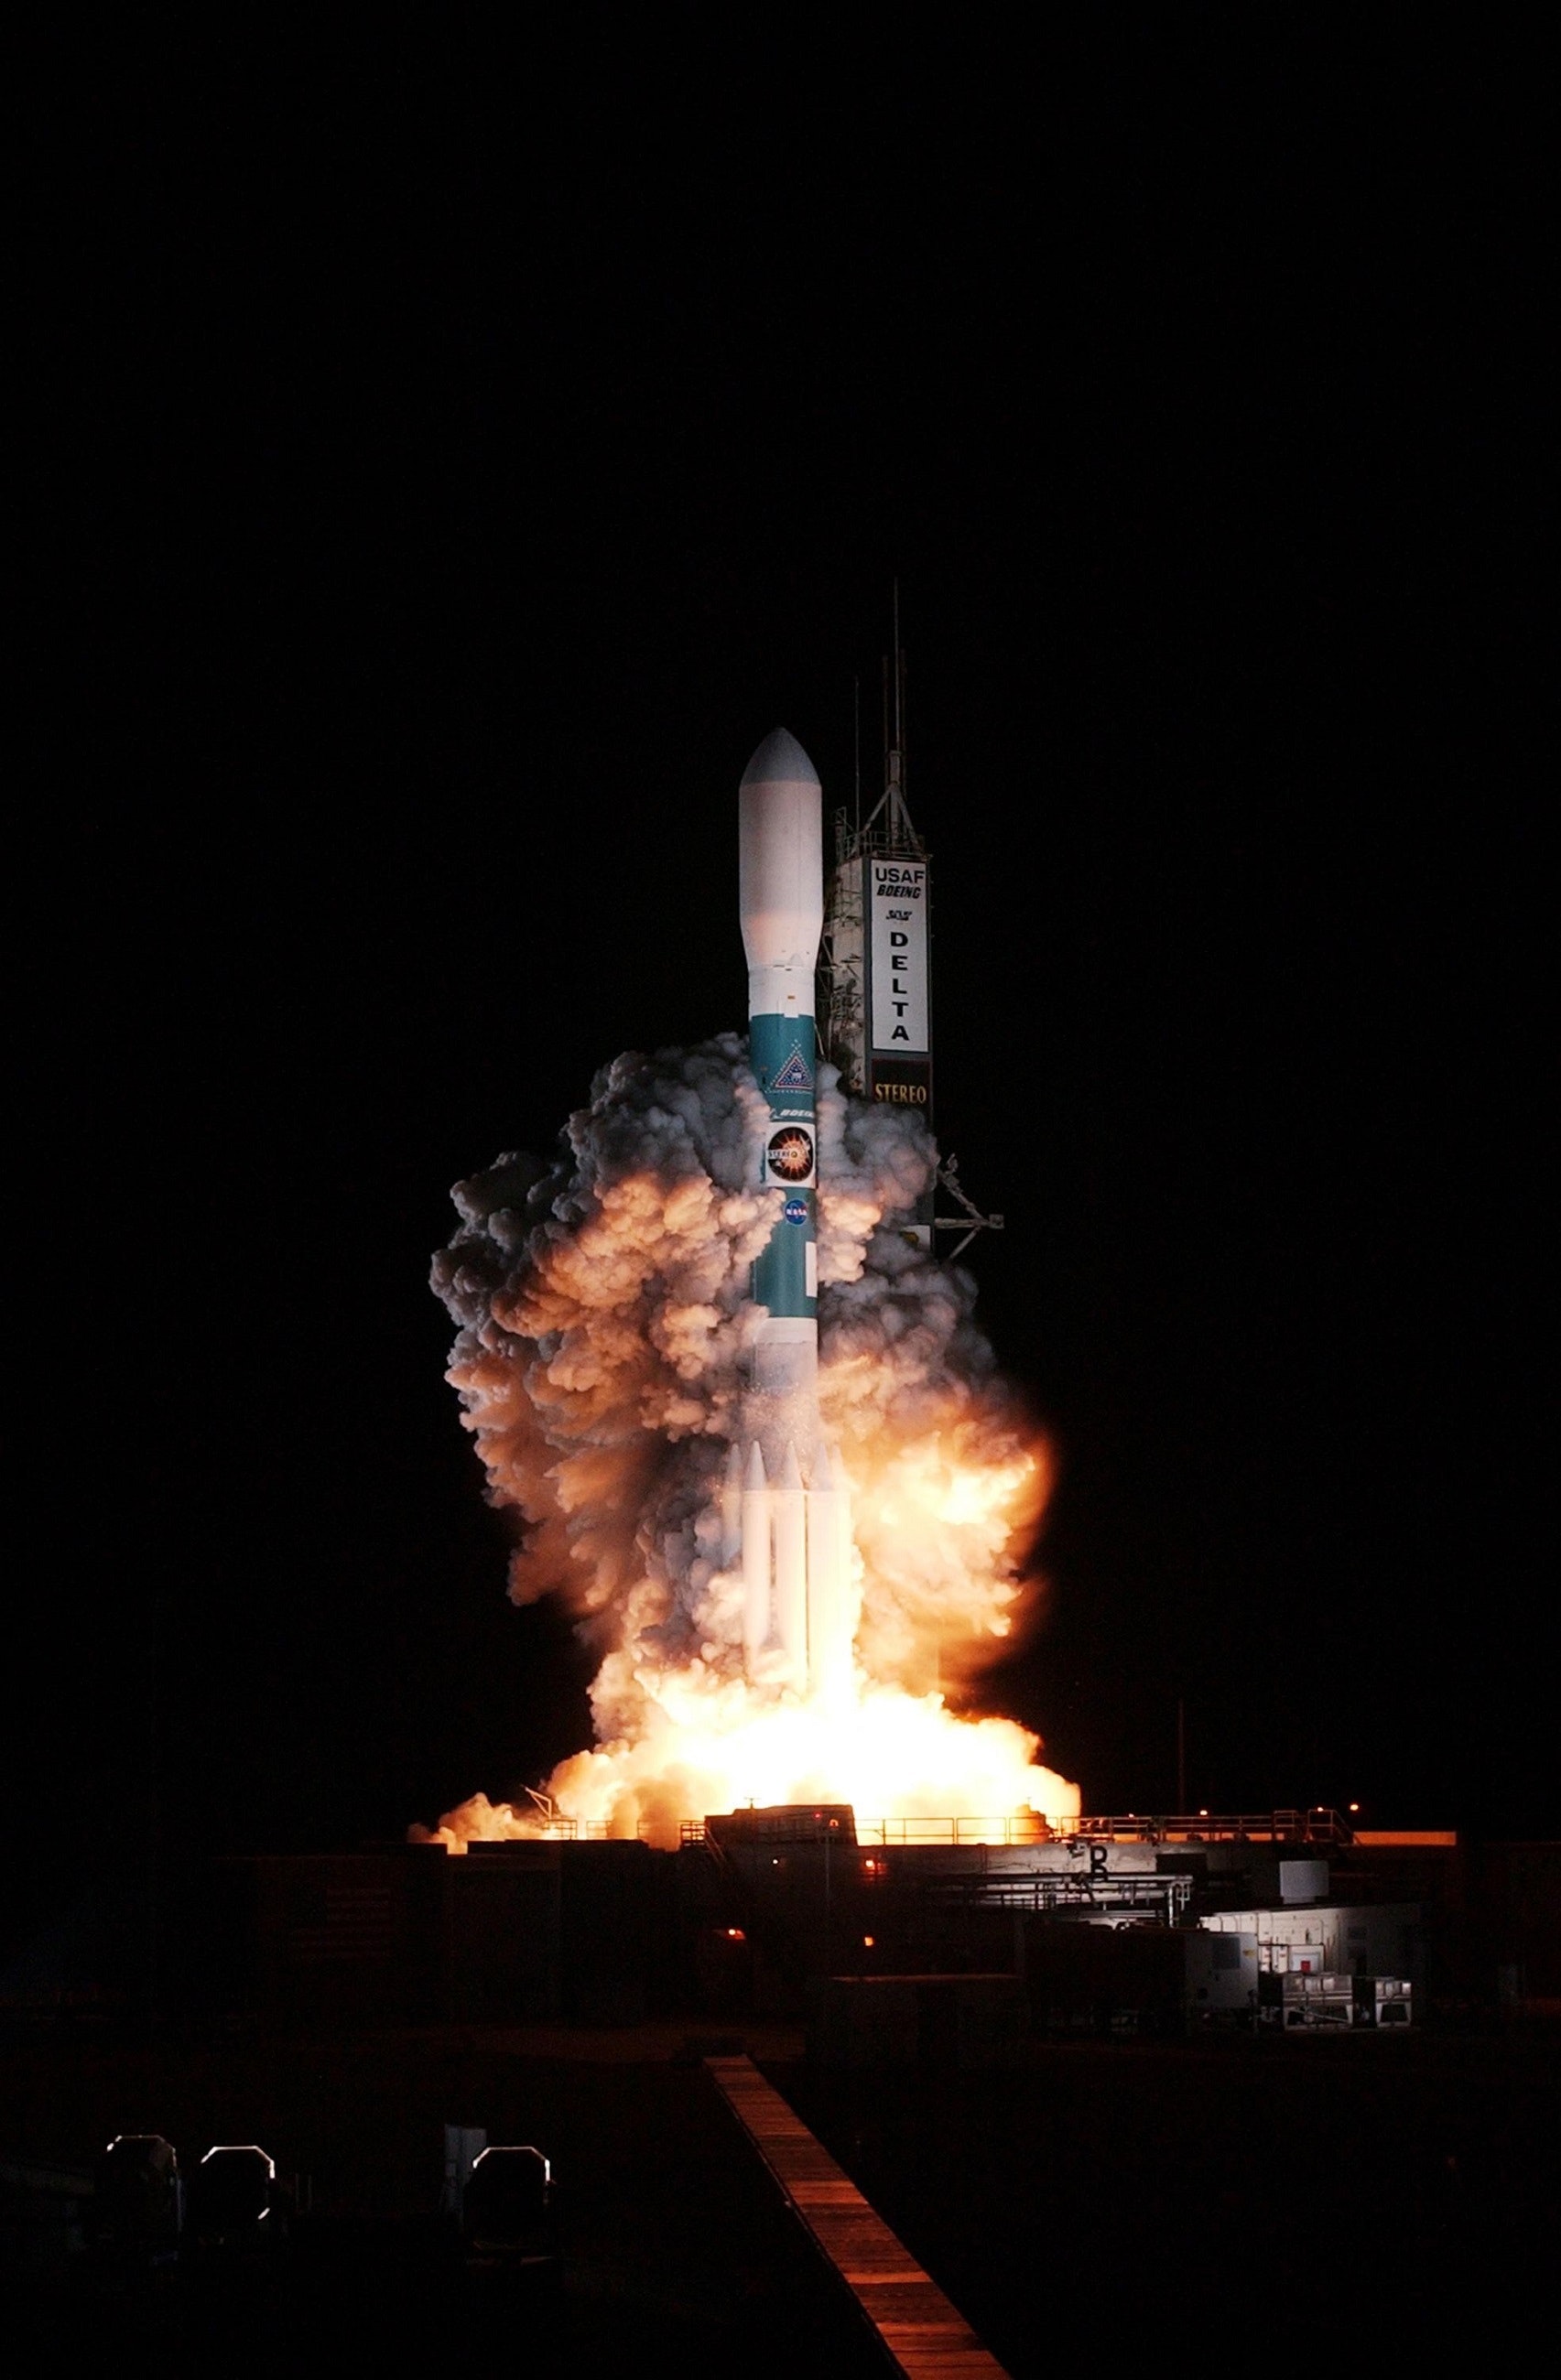
natural, rocket, vehicle, pollution, flame, heat, spacecraft, gas, fire, event, midnight, aircraft, space, missile, smoke, aerospace engineering, darkness, night, engineering, art, city